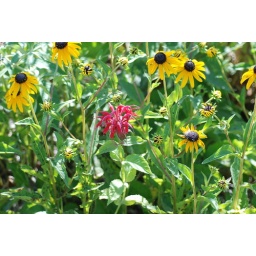
A lone red flower in a sea of yellow ones